Navjeevan Express

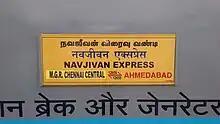
Navjeevan Express train board.

The 12655 / 12656 Navjeevan Express is a superfast express train belonging to Southern Railway zone that runs between and . It is currently being operated with 12655/12656 train numbers on a daily basis. From November 2, 2019, it runs with highly refurbished LHB coach.